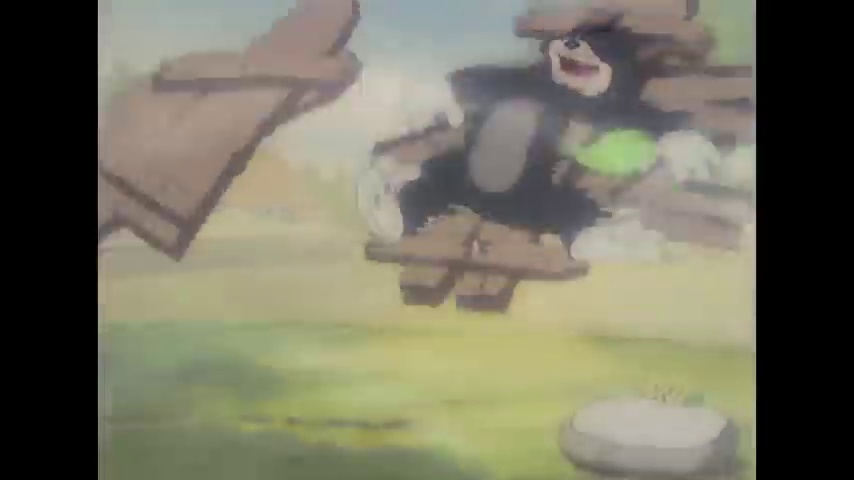
Portrait style: Cartoon Portrait